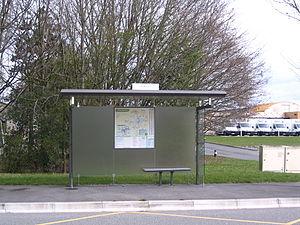
Les transports en commun de la communauté urbaine d'Alençon forment un réseau de bus exploité par REUNIR CUA dont la marque commerciale est Alto. Ces bus permettent des échanges diversifiés entre la ville d'Alençon et sa périphérie, couvrant 36 communes et environ 57 500 habitants.